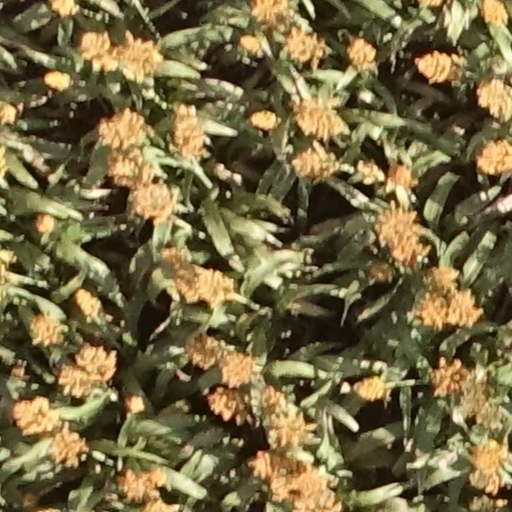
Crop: sorghum